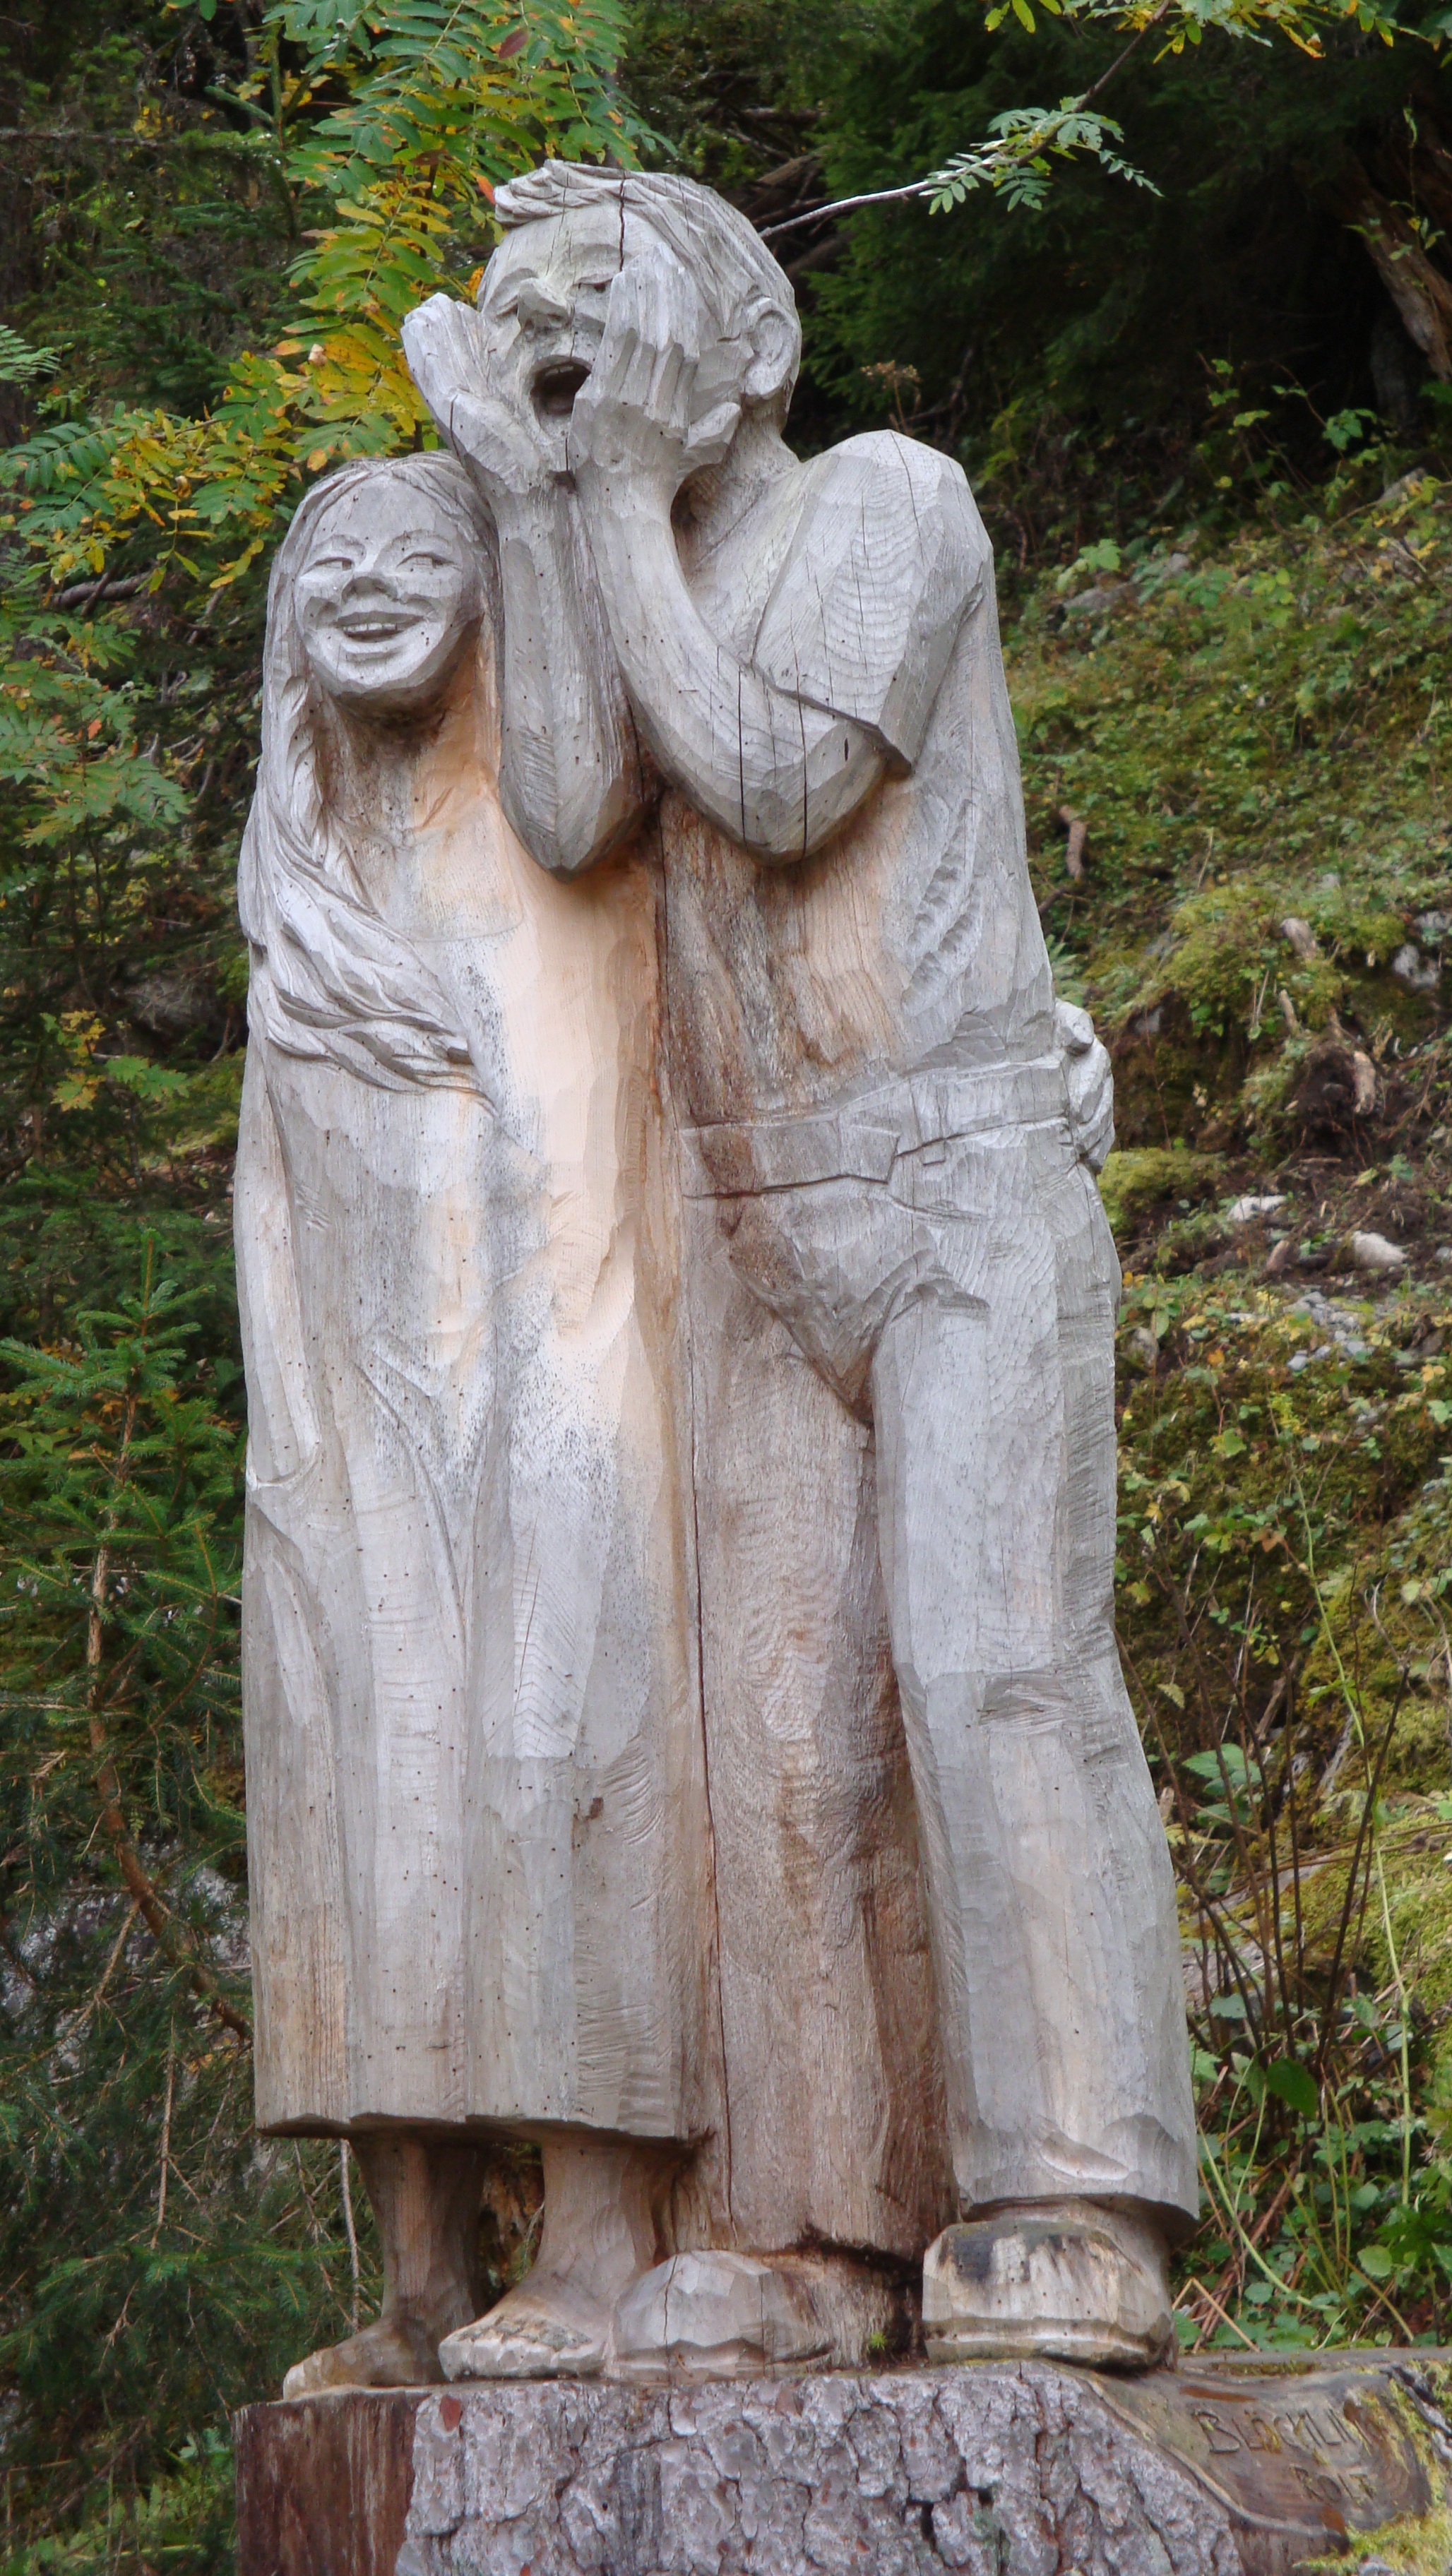
wood, monument, statue, sculpture, art, figure, temple, handmade, carving, stele, arts crafts, wood carving, stone carving, bernese oberland, wood sculpture, ancient history, axalp, calling children